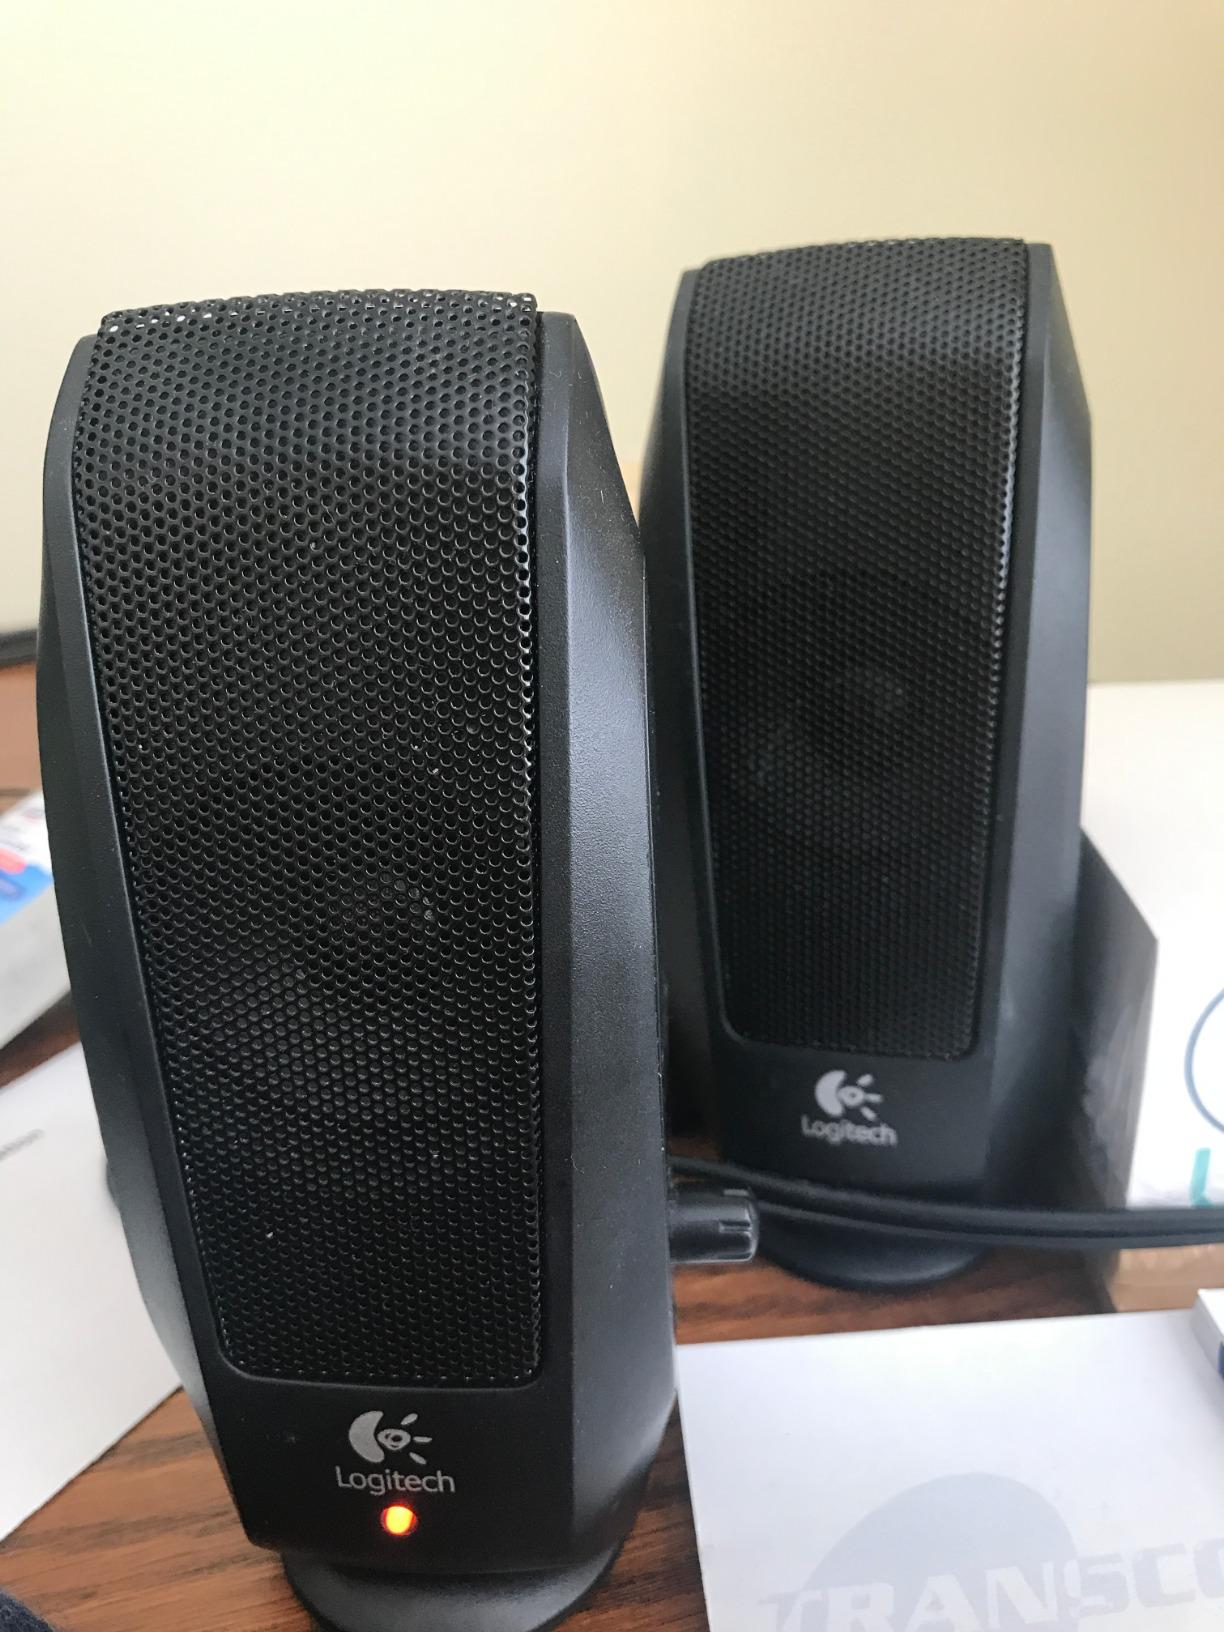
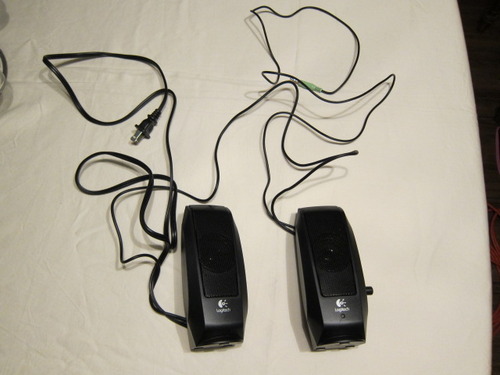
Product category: speaker
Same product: yes